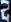
Number: 2